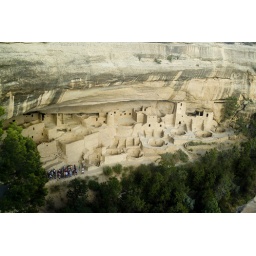
house in a canyon